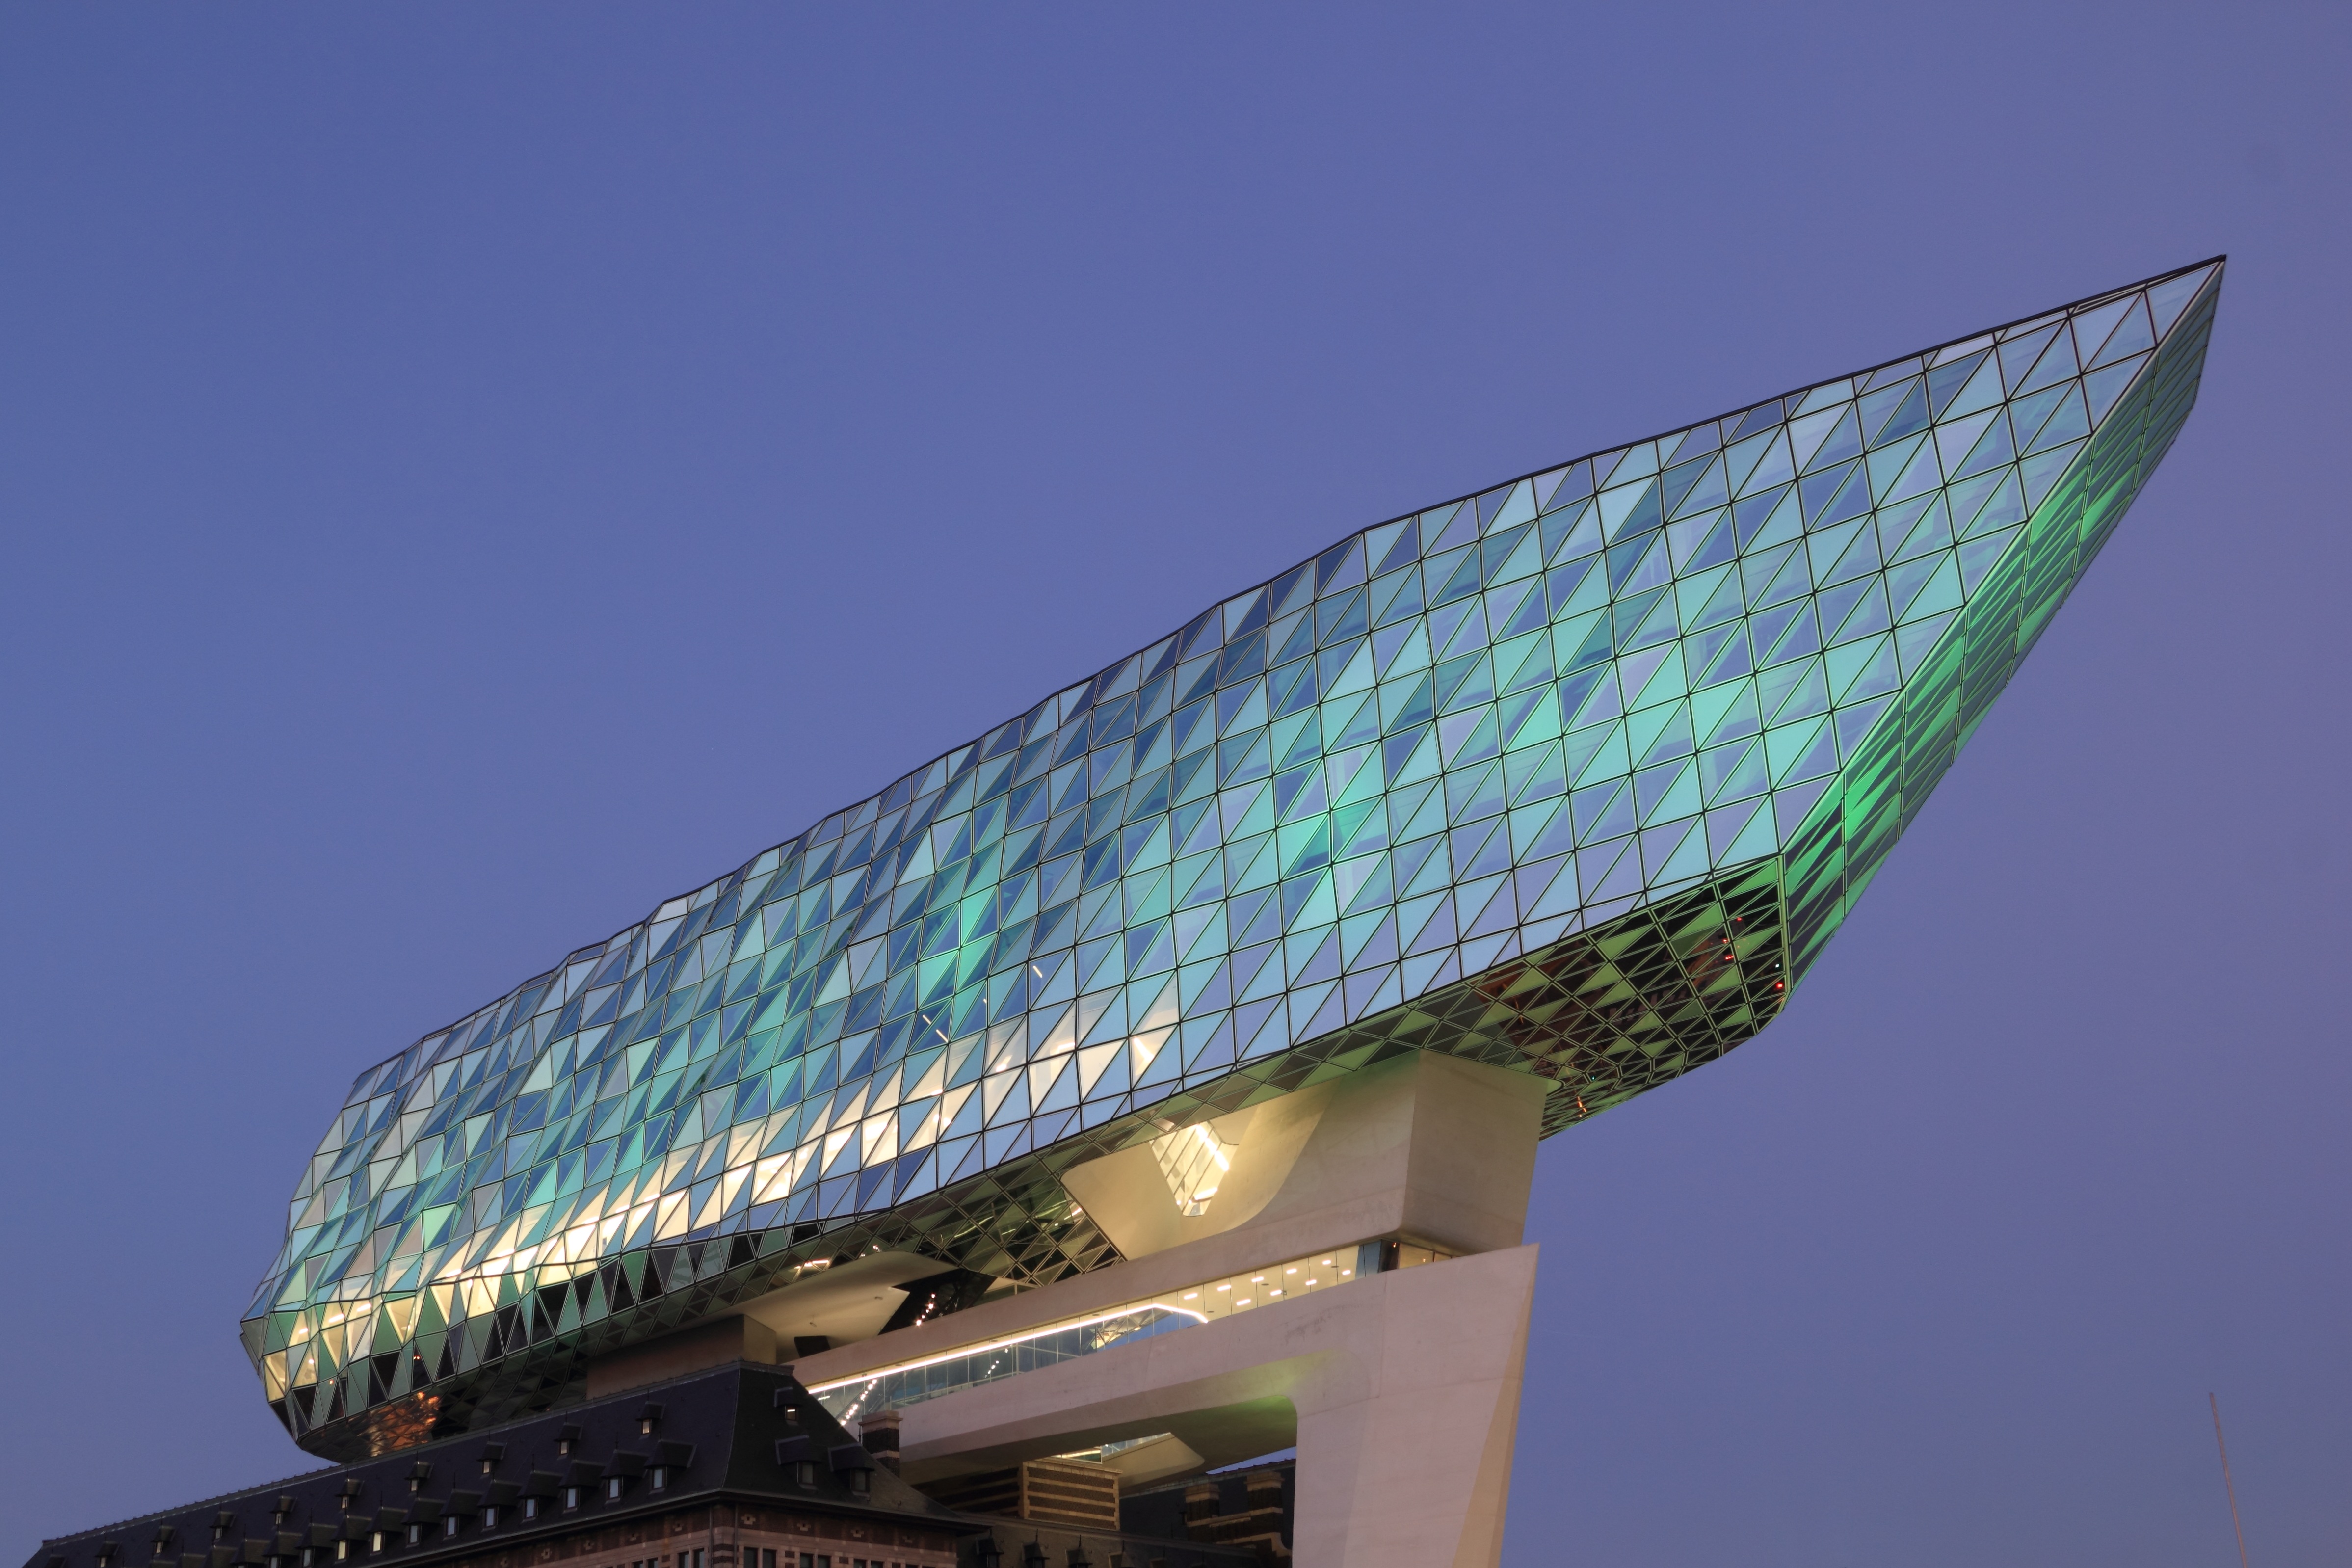
light, architecture, structure, glass, building, skyscraper, tower, office, landmark, facade, harbor, blue, street light, port, lighting, modern, stadium, tower block, belgium, design, classic, antwerp, havenhuis, antwerpen, port house, flanders, atmosphere of earth